Health and wellbeing board

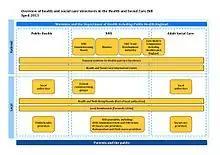
Structure of the NHS England from April 2013

From April 2013 the changes enacted by the Health and Social Care Act 2012 saw the creation of new local and national bodies within the system, such as health and wellbeing boards, clinical commissioning groups and the NHS Commissioning Board. Within the local health and social care system, health and wellbeing boards sit below local authorities and clinical commissioning groups. However, the boards sit above local Healthwatch groups and health and social care providers.